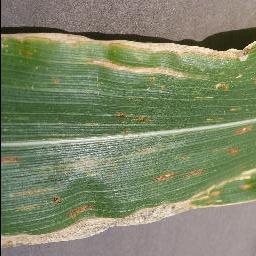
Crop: corn
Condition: (maize)_cercospora_spot_gray_spot